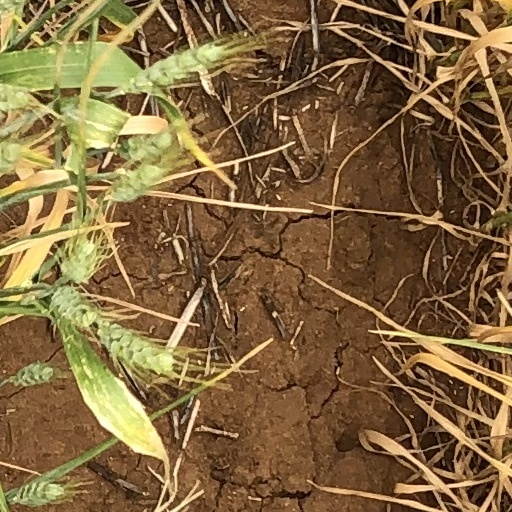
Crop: wheat